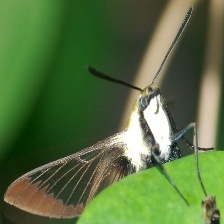
Species: CLEARWING MOTH